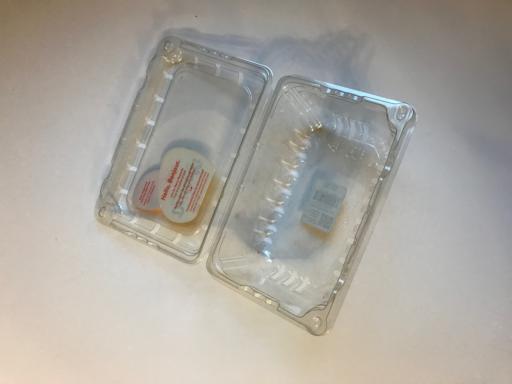
Label: plastic